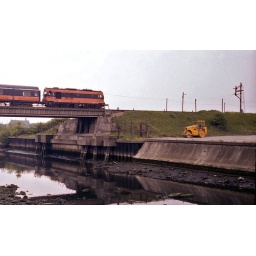
1978.05.23 073Q..tuesday 231 crosses over the river tolka and east wall road Dublin